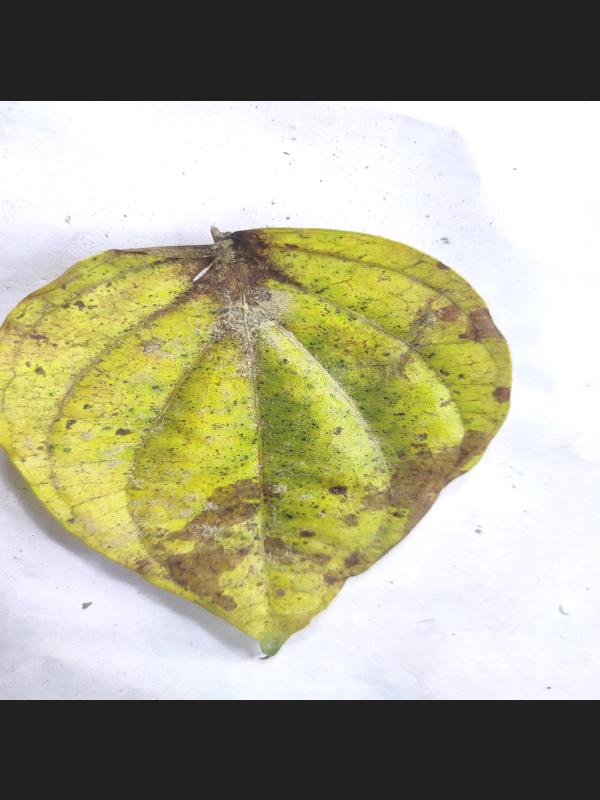
Label: Dried_Leaf